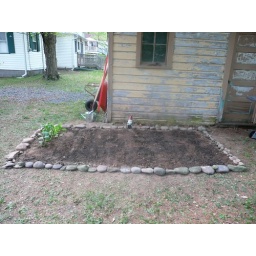
I'm gonna live where the green grass growsWatchin' my corn pop up in rows....